Historic Grand Hotels on the Mississippi Gulf Coast

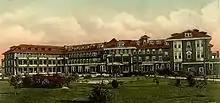

In 1870, the Louisville and Nashville Railroad was constructed through the southernmost section of Harrison County, Mississippi, connecting New Orleans, Louisiana, and Mobile, Alabama. A northern transportation route into south Mississippi was provided by the Gulf and Ship Island Railroad at the turn of the 20th century. These railroads provided an inexpensive means for moving passengers as well as goods, and opened south Mississippi to both industrial and recreational development.